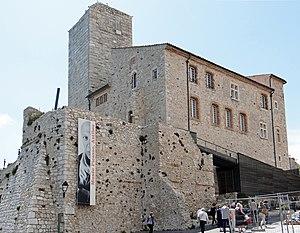
Antibes - Château et musée Picasso - Façade vers l'ancienne cathédrale
Pierre Gastaud est un peintre, lithographe et sculpteur français né le 13 avril 1920 à Nice et mort le 27 août 2009 à Saint-Martin-Vésubie.